Roman people

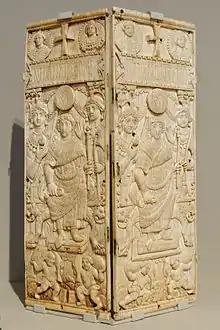
Consular diptych of Rufius Gennadius Probus Orestes, a Roman consul appointed during the time that Rome was under Ostrogothic rule

In many cases, ancient Romans associated the same things with their identity as historians do today: the rich ancient Latin literature, the impressive Roman architecture, the common marble statues, the variety of cult sites, the Roman infrastructure and legal tradition, as well as the almost corporate identity of the Roman army were all cultural and symbolic ways to express Roman identity. Although there was a more or less unifying Roman identity, Roman culture in classical times was also far from homogeneous. There was a common cultural idiom, large portions of which was based in earlier Hellenistic culture, but Rome's strength also laid in its flexibility and its ability to incorporate traditions from other cultures. For instance, the religions of many conquered peoples were embraced through amalgamations of the gods of foreign pantheons with those of the Roman pantheon. In Egypt, Roman emperors were seen as the successors of the pharaohs (in modern historiography termed the Roman pharaohs) and were depicted as such in artwork and in temples. Many cults from the eastern Mediterranean and beyond spread to Western Europe over the course of Roman rule.